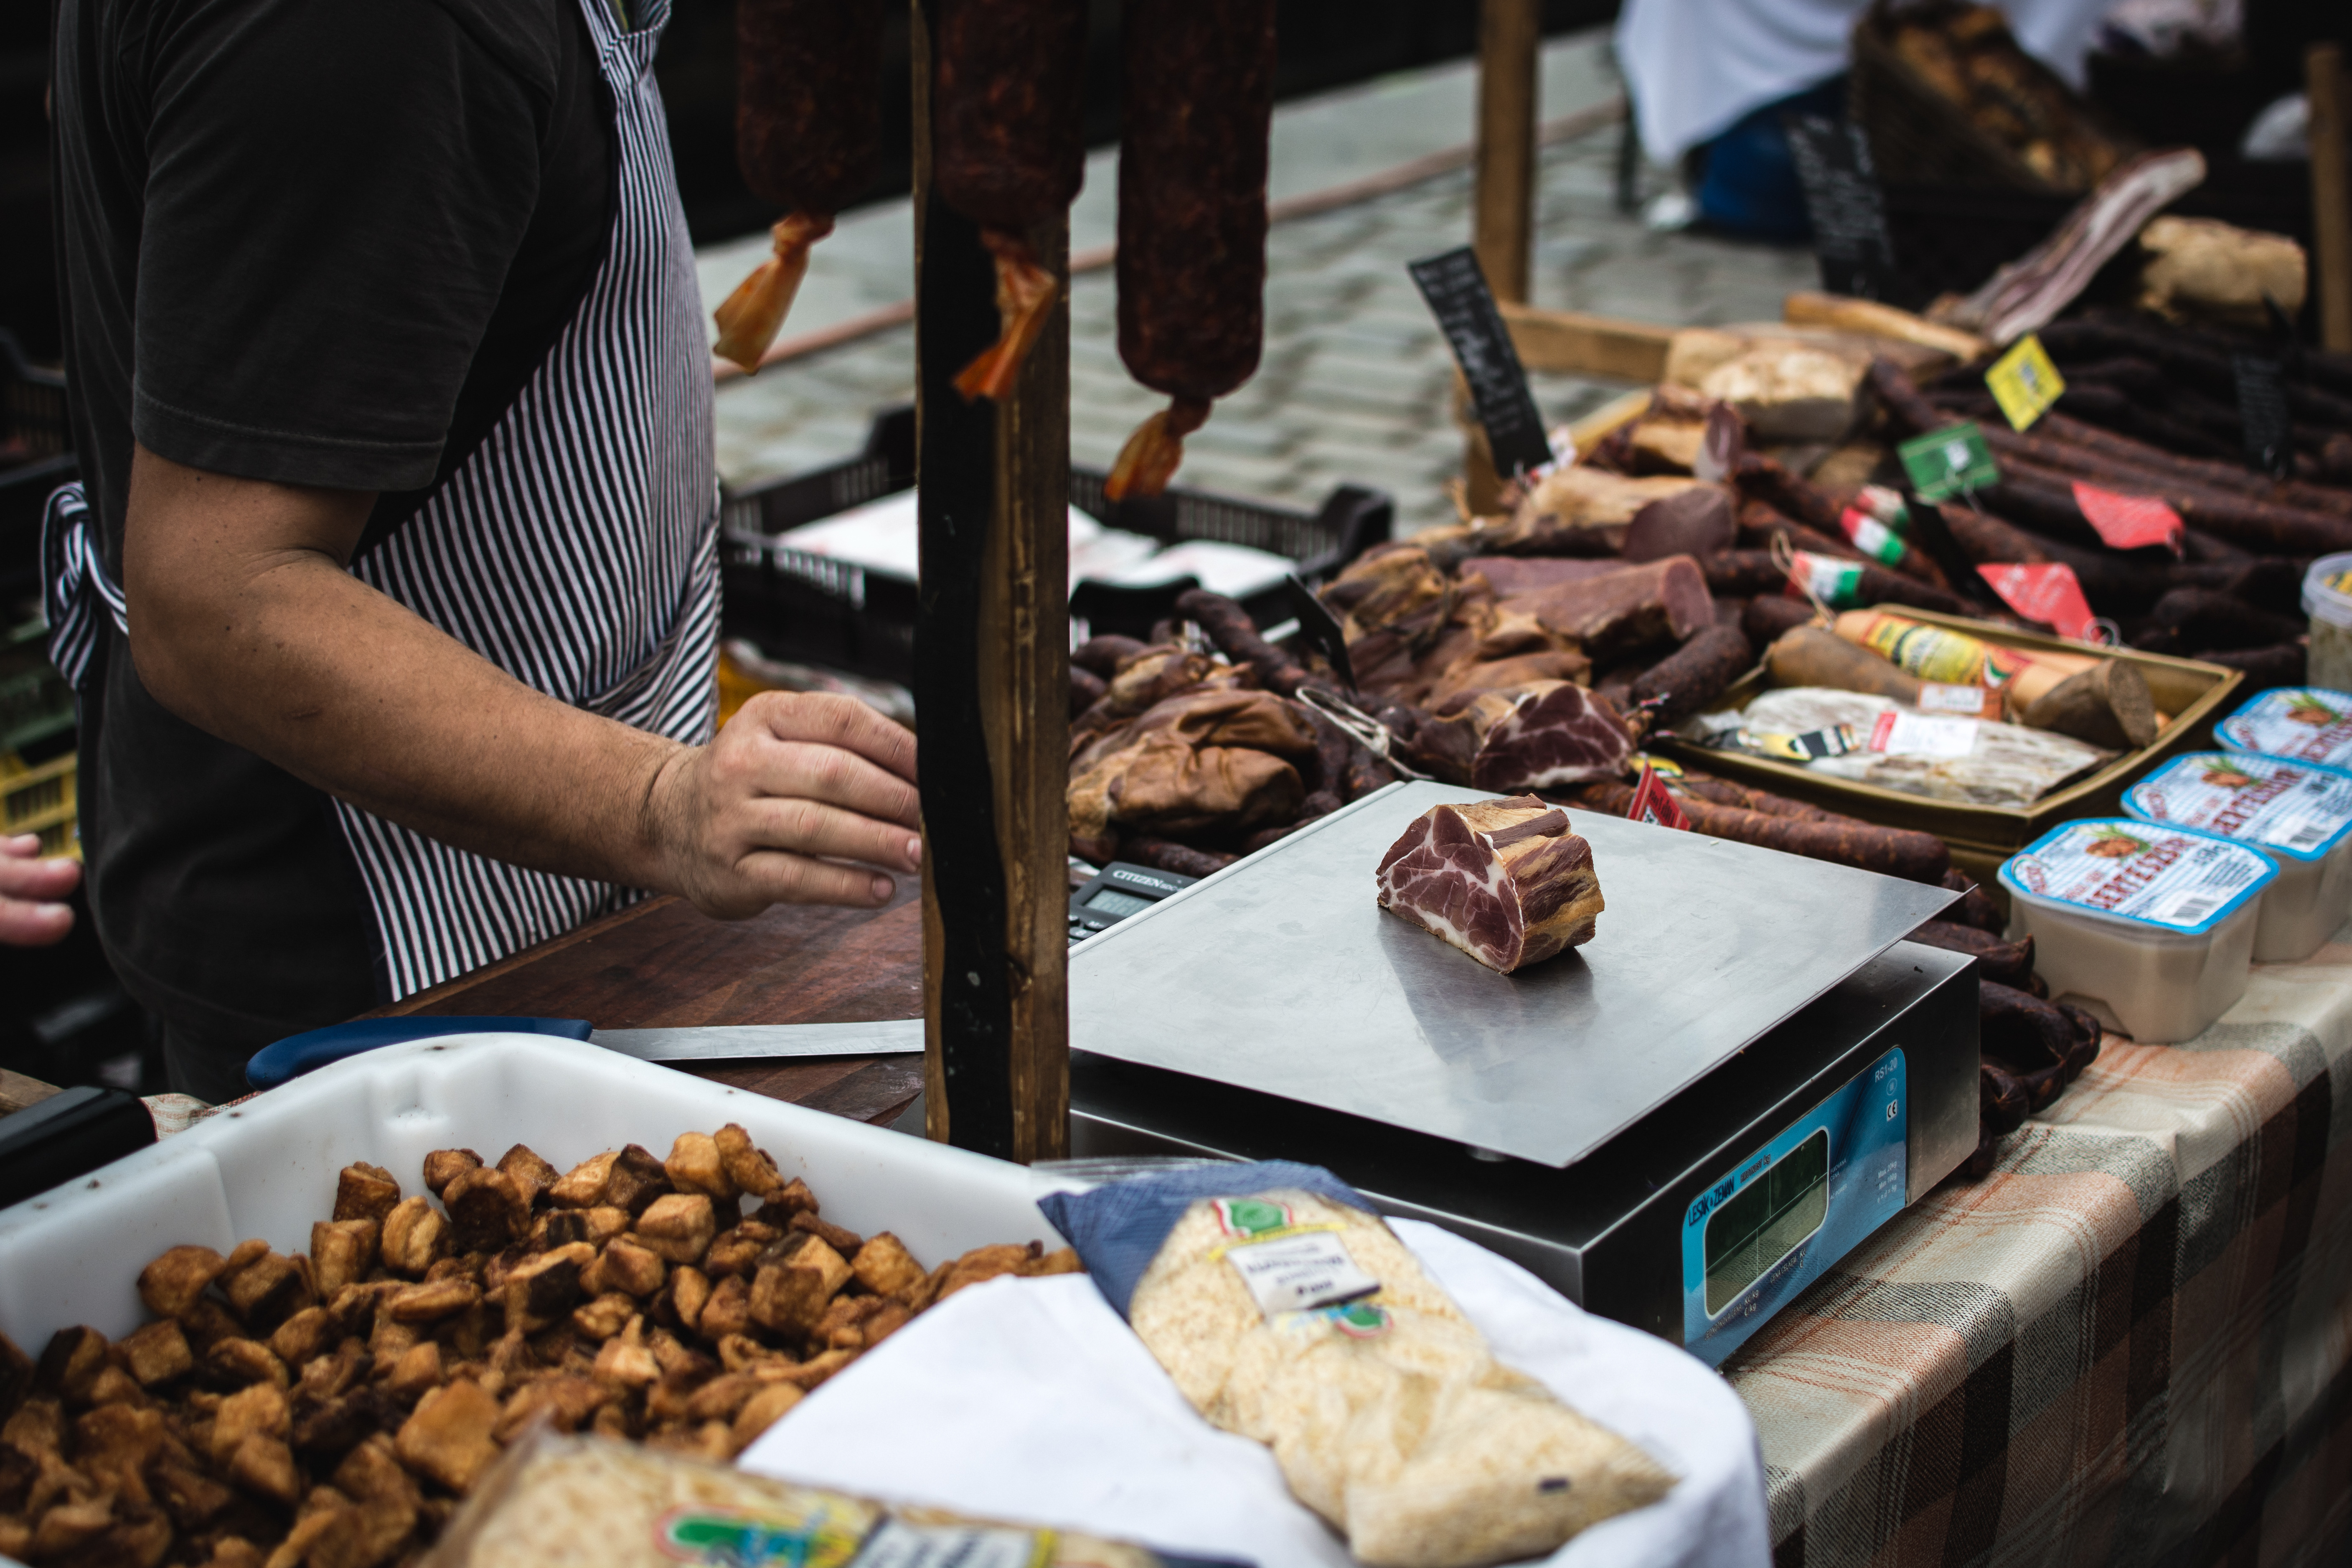
food, dish, cuisine, street food, delicacy, market, vegetarian food, side dish, meal